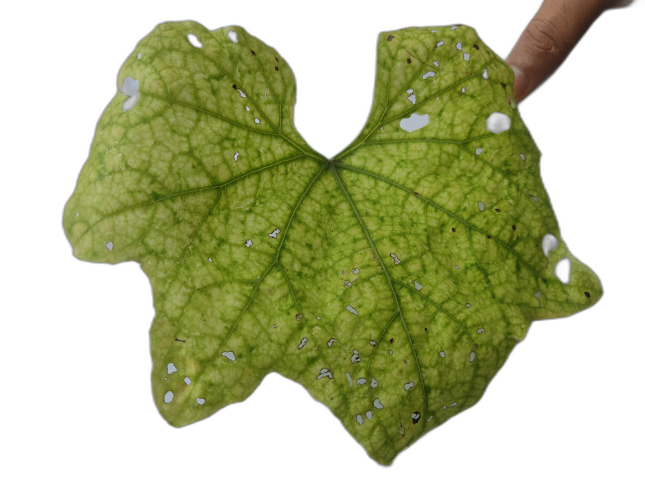
Crop: Zucchini
Label: Dry_Leaf